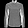
Label: Shirt